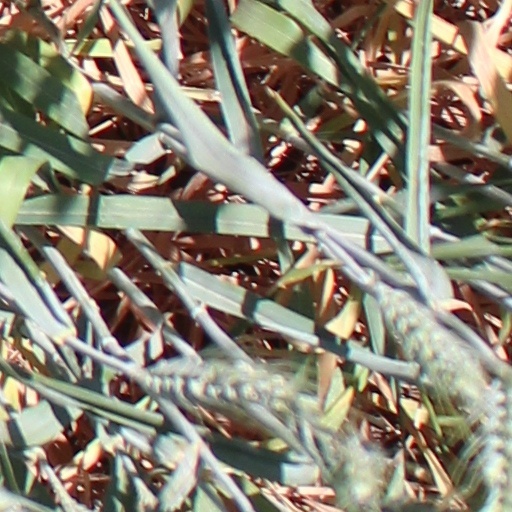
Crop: wheat